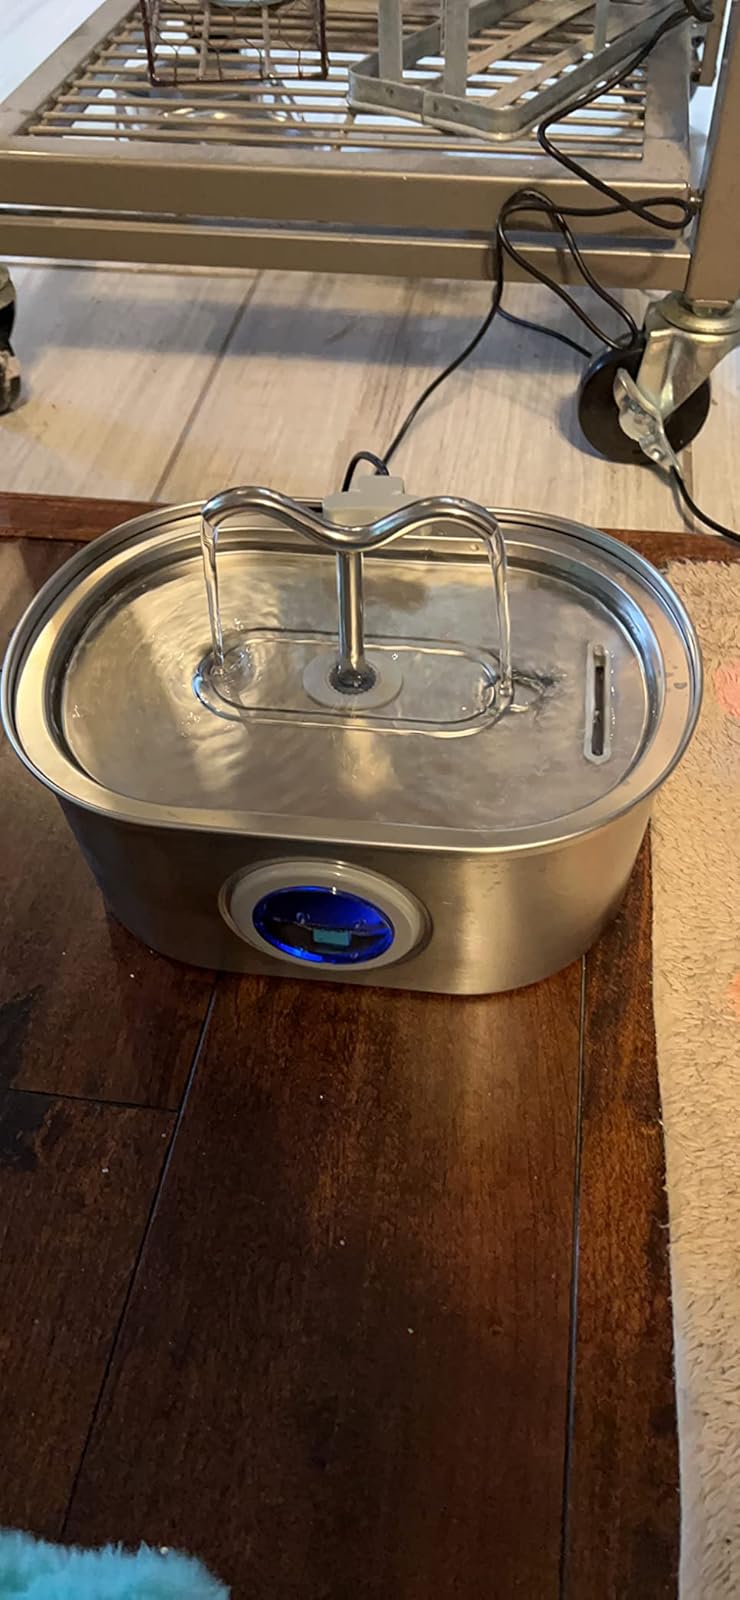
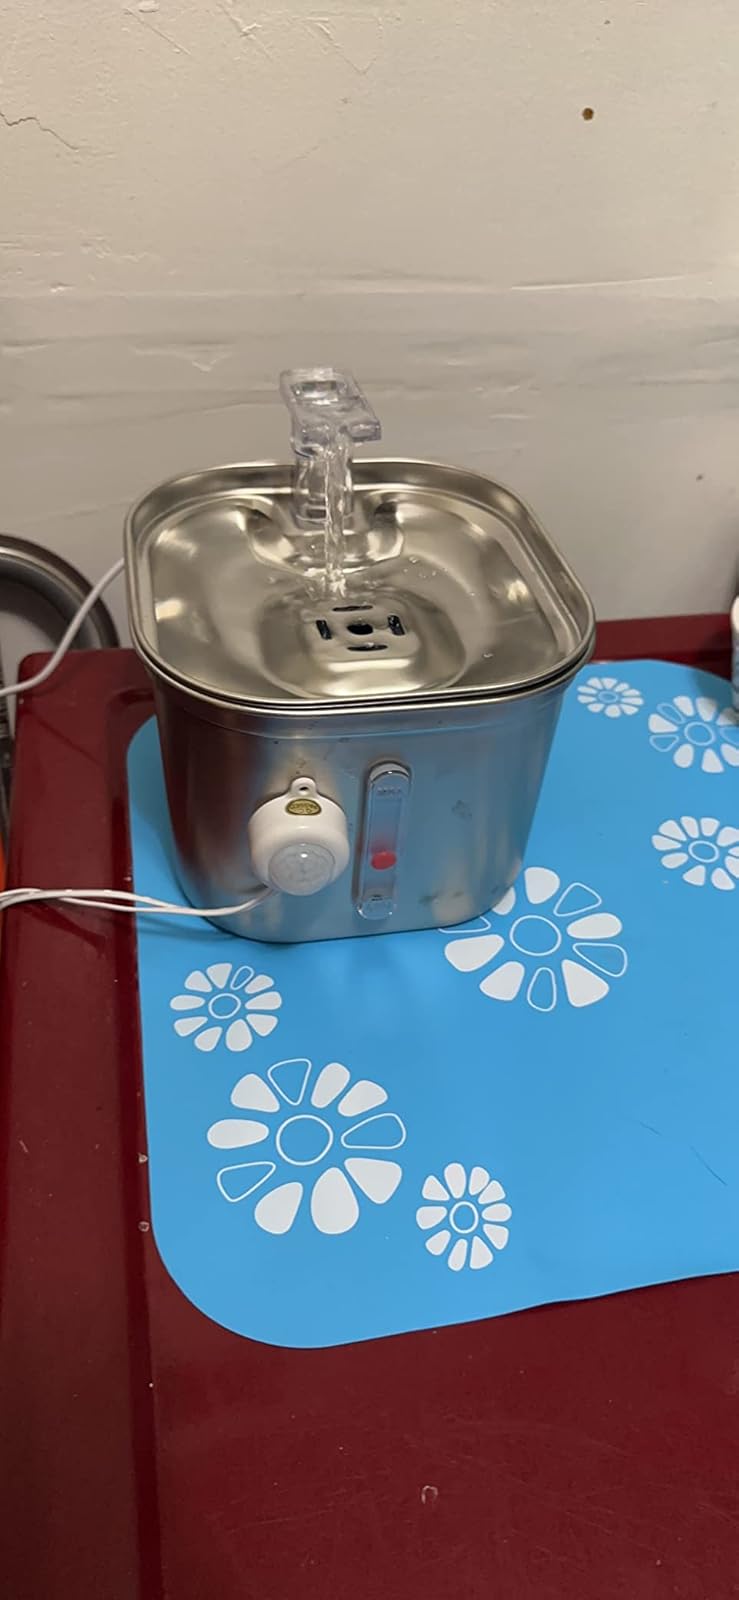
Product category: items_bowl
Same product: no